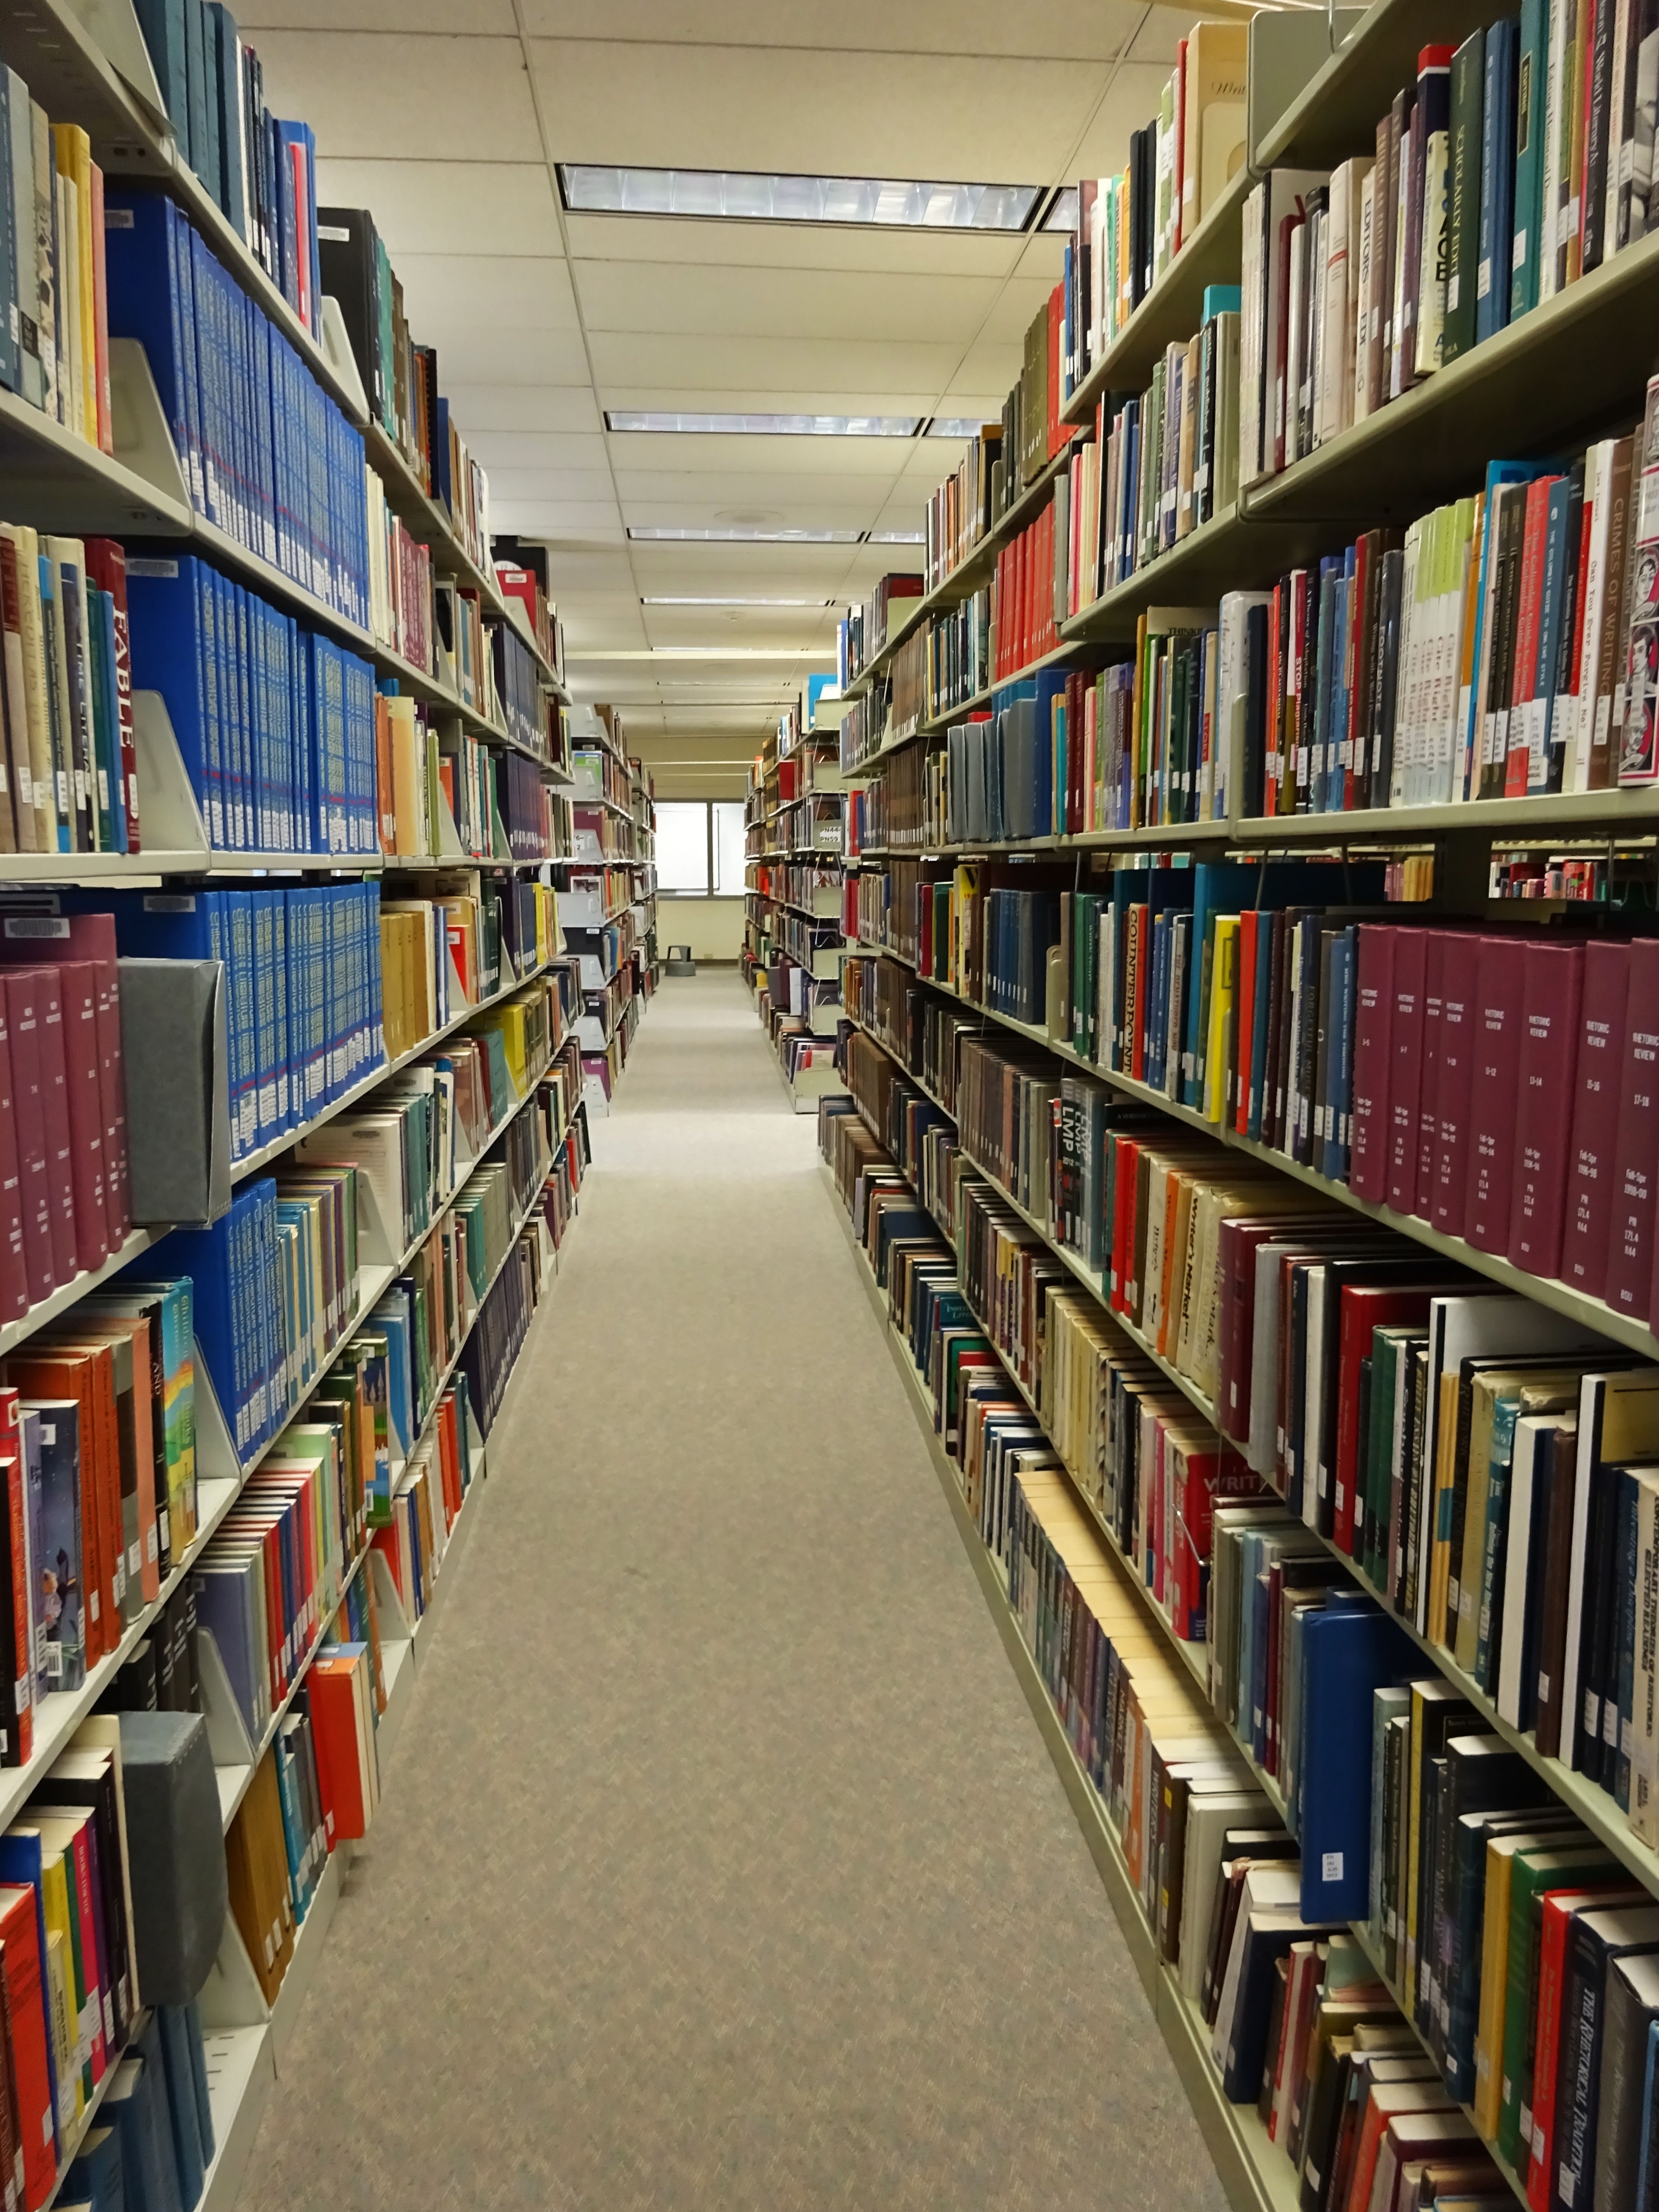
building, reading, education, aisle, literature, study, library, books, university, school, learning, college, retail, public library, bookselling